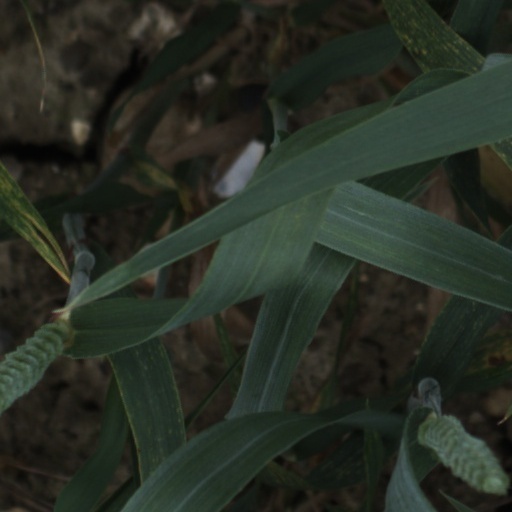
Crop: wheat